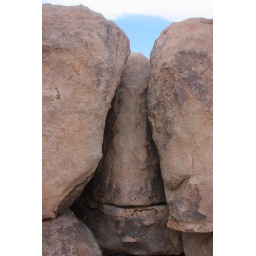
view larger for the stone grains...sculpture by mother nature...joshua tree national park, california, usa